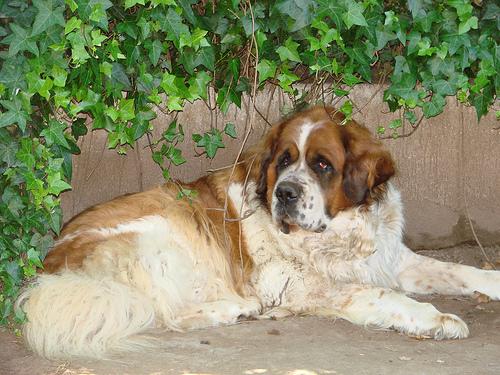
Breed: saint bernard